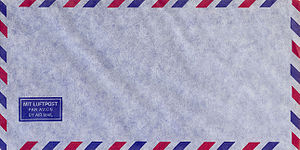
Kuvert
Kuvert til luftpost
En kuvert eller konvolut er et omslag, ofte af papir, som benyttes til at sende breve i. Papiret er foldet og limet i siderne eller på mindre kuverter diagonalt på bagsiden. Kuverter kan købes på posthuse, i boghandler og i mange supermarkeder og fås i mange forskellige størrelser.